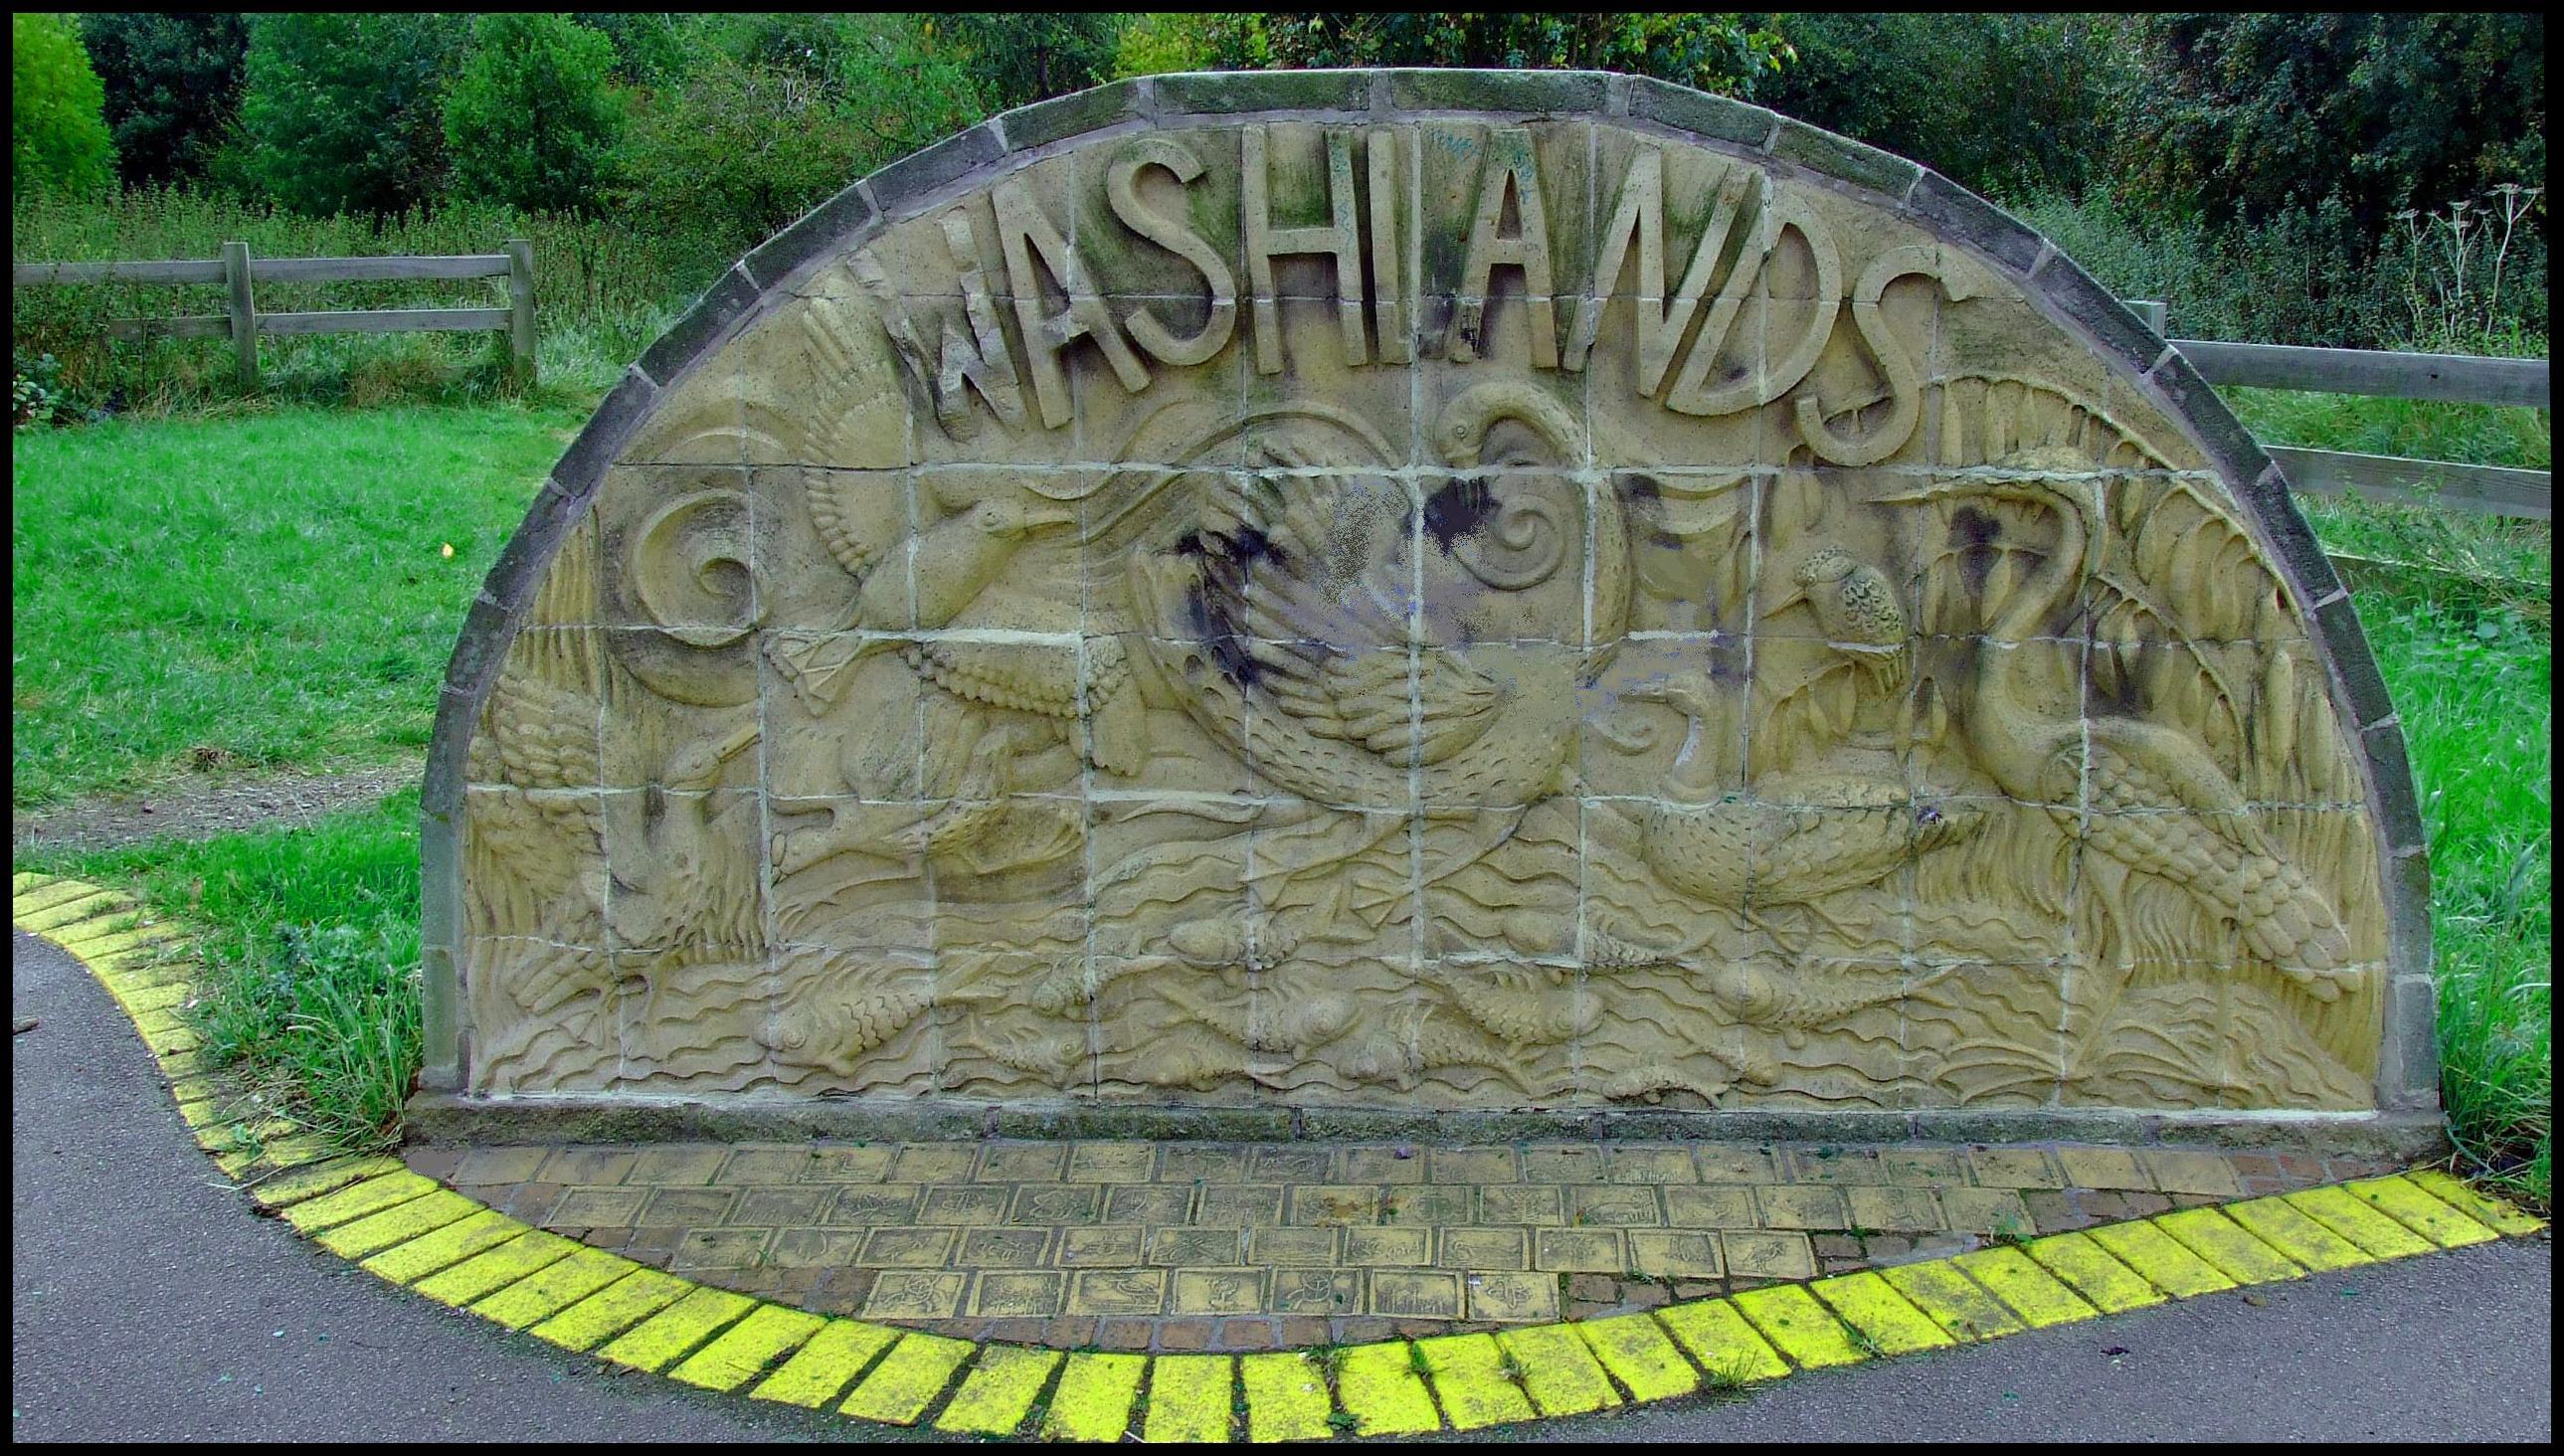
nature, canal, sculpture, memorial, art, buildings, ruins, relief, stele, archaeological site, stone carving